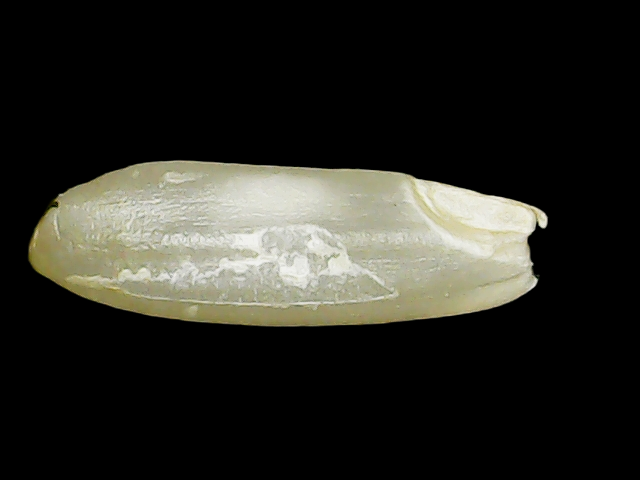
Rice variety: Binadhan23